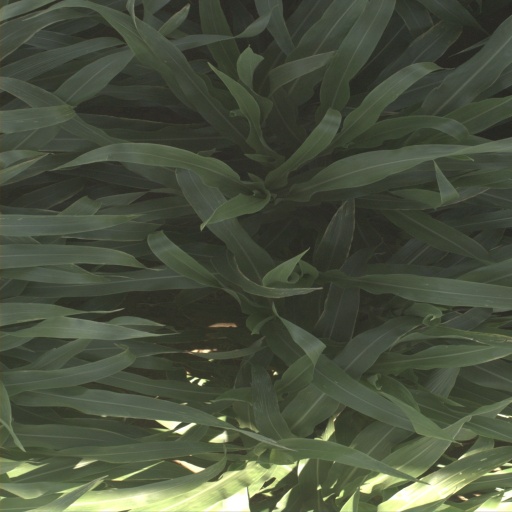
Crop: sorghum